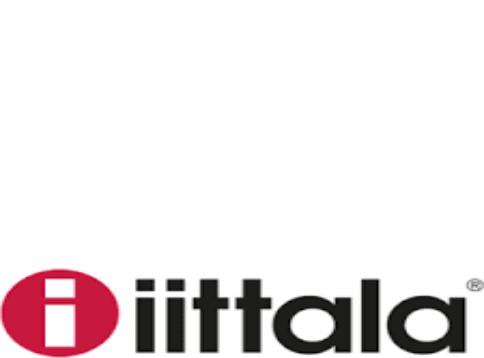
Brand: IITTALA
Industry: Necessities